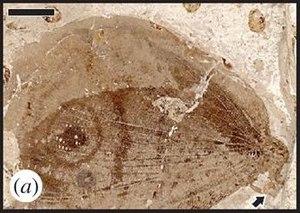
Les Kalligrammatidae sont une famille éteinte d'insectes névroptères, connus par leurs fossiles au Jurassique supérieur et au Crétacé inférieur.